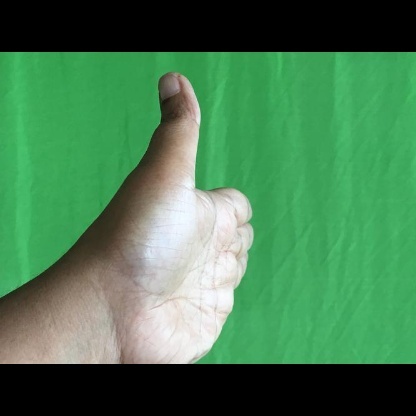
Mudra: Ardhachandran